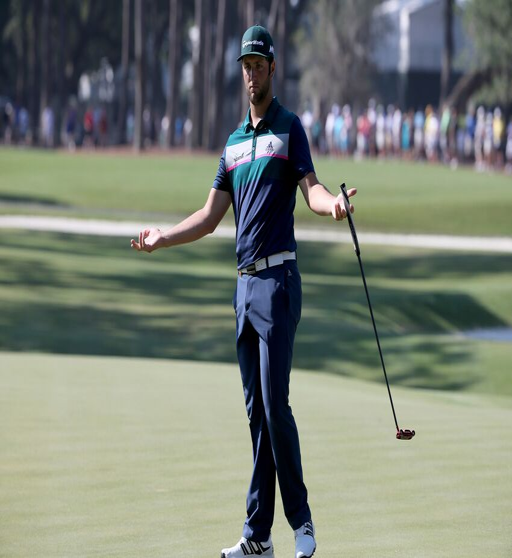
reacts to his putt on the 15th hole during the second round of golf tournament .